Geography of Ireland

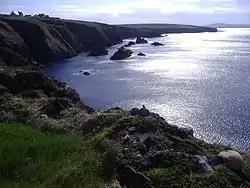
See caption

Ireland is the largest European producer of zinc, with one zinc-lead mine currently in operation at Tara, which is Europe's largest and deepest active mine. Other mineral deposits with actual or potential commercial value include gold, silver, gypsum, talc, calcite, dolomite, roofing slate, limestone aggregate, building stone, sand, and gravel.